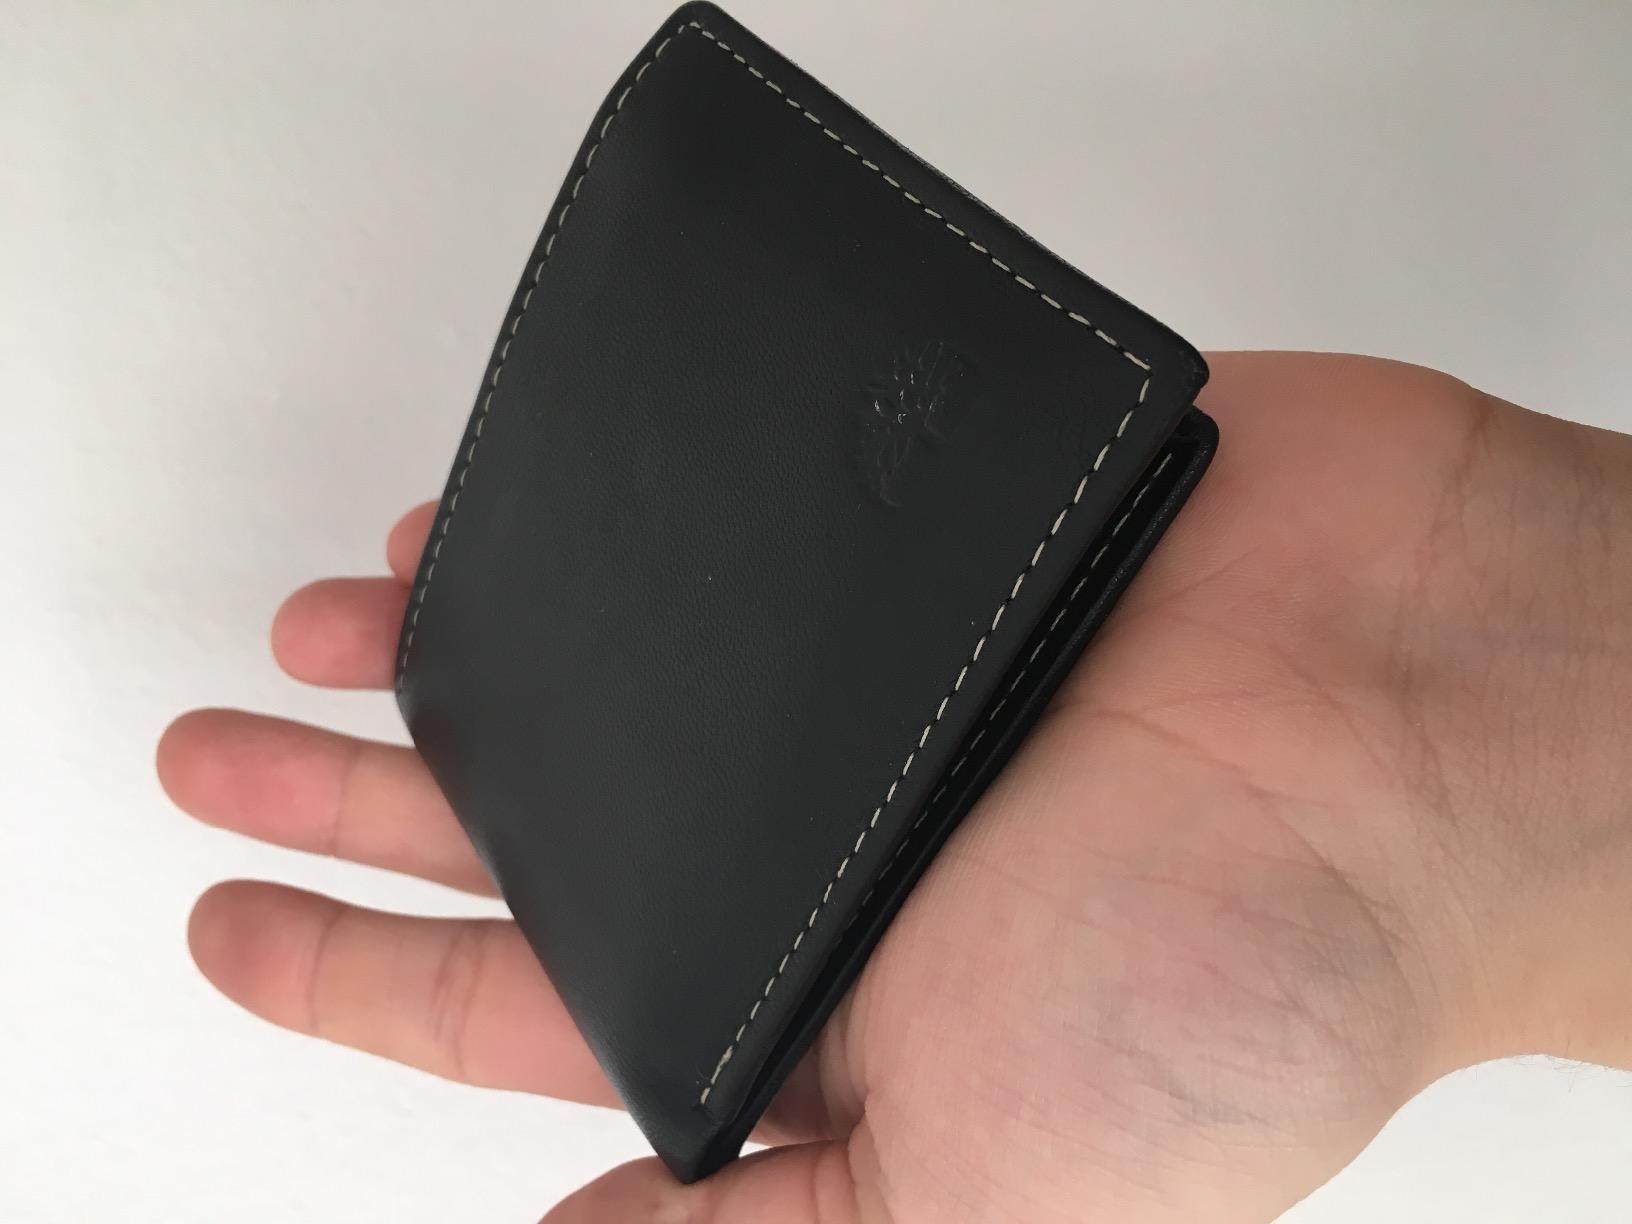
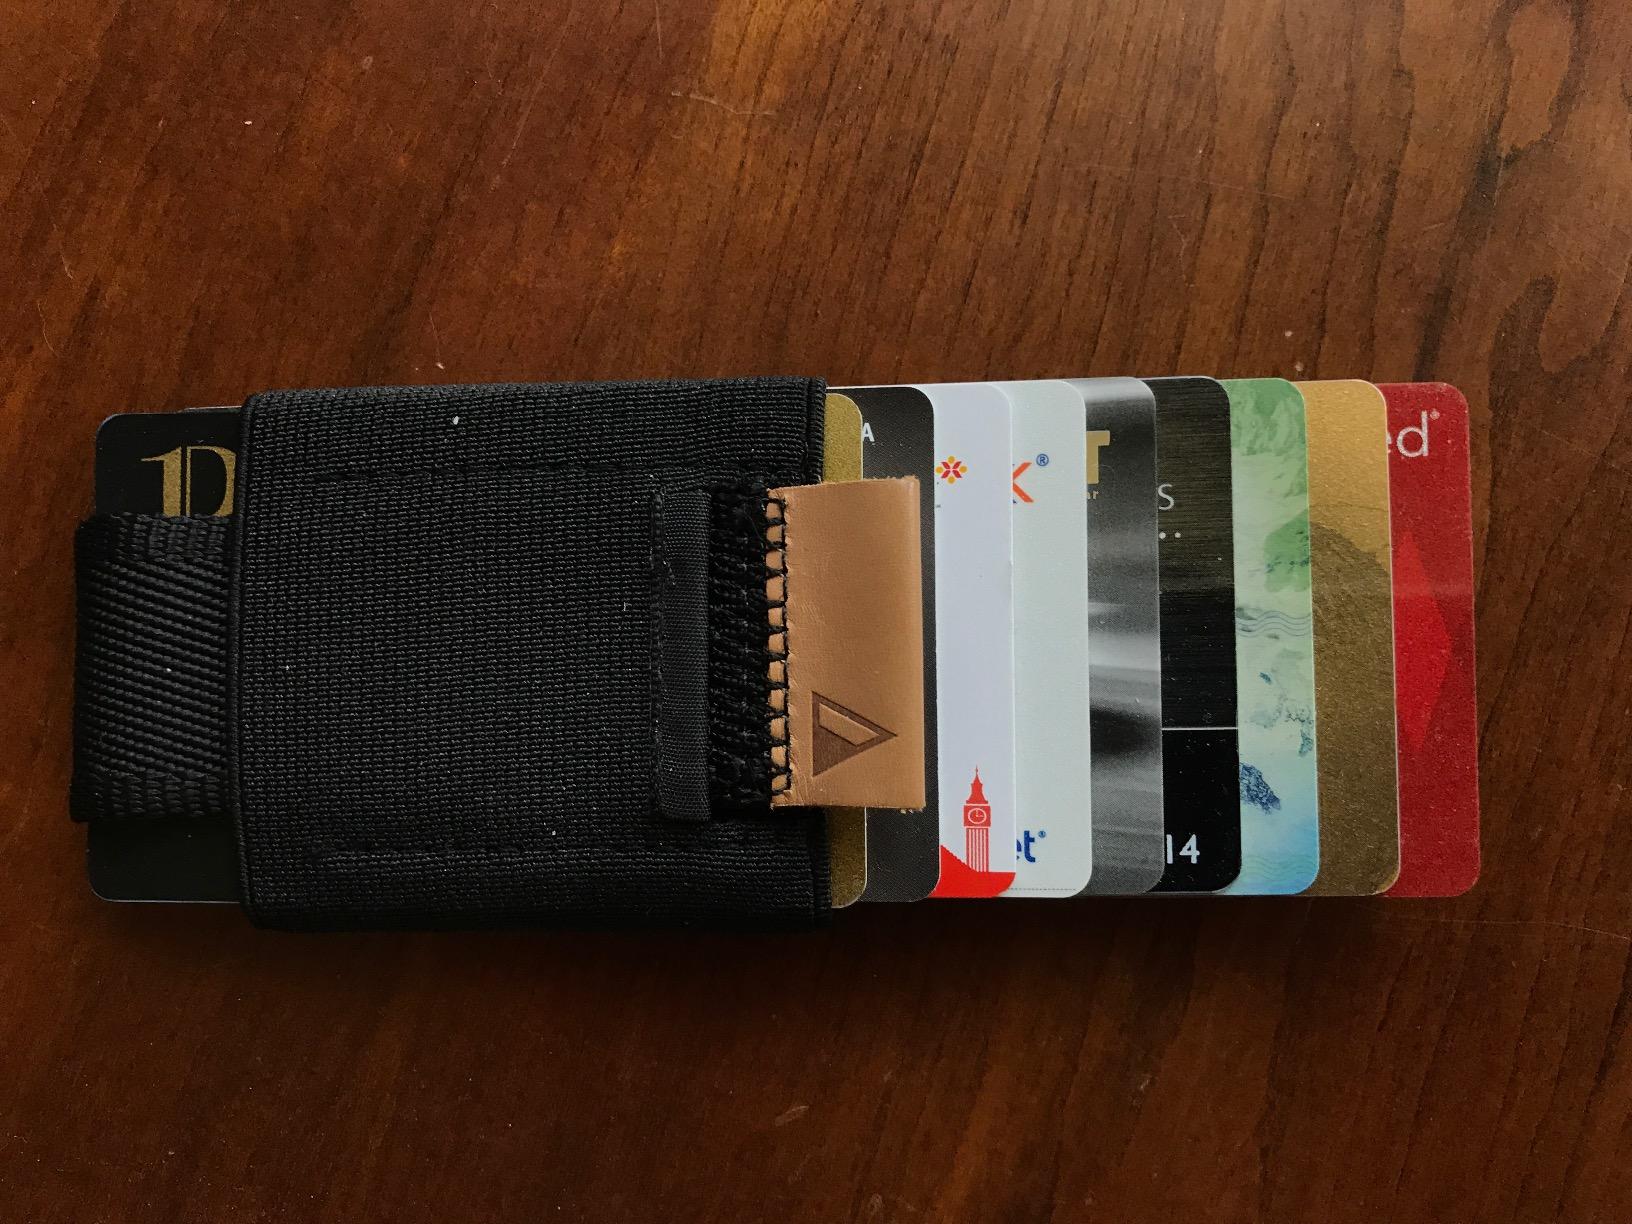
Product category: accessories_wallet
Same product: no